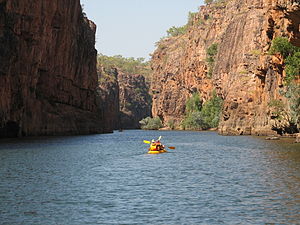
Nitmiluk Nationalpark
Katherine Gorge
Nitmiluk Nationalpark er en 2.921 kvadratkilometer stor nationalpark i Northern Territory i Australien, som etableredes i 1989, 244 kilometer sydøstligt for byen Darwin og 32 kilometer nordøstligt for byen Katherine. Mod nord grænser nationalparken op til Kakadu Nationalpark.